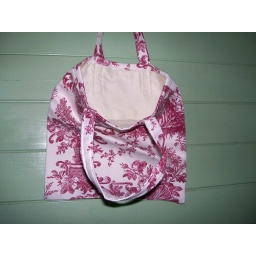
raspberry red toil fabric also one in brown too. can list on etsy at Pollys